Jon Postel

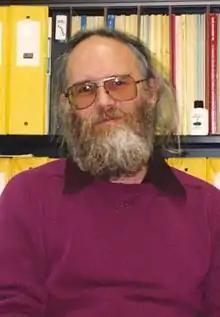

Jonathan Bruce Postel (August 6, 1943 – October 16, 1998) was an American computer scientist who made many significant contributions to the development of the Internet, particularly with respect to standards. He is known principally for being the Editor of the Request for Comment (RFC) document series, for Simple Mail Transfer Protocol (SMTP), and for administering the Internet Assigned Numbers Authority (IANA) until his death.